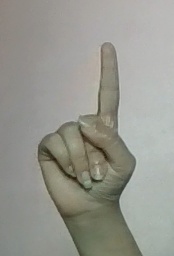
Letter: bb